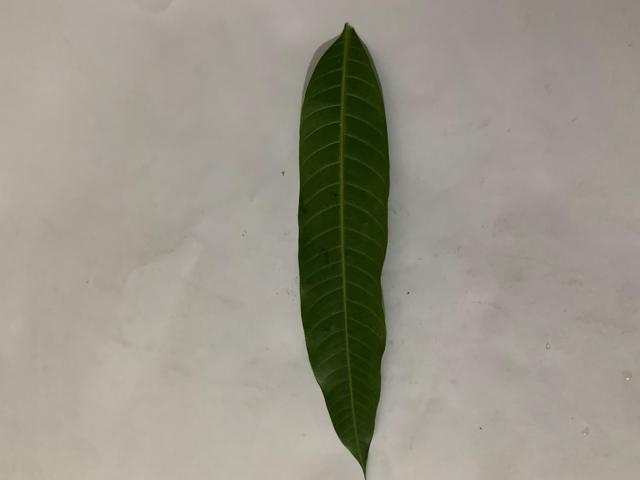
Mango leaf variety: Banana